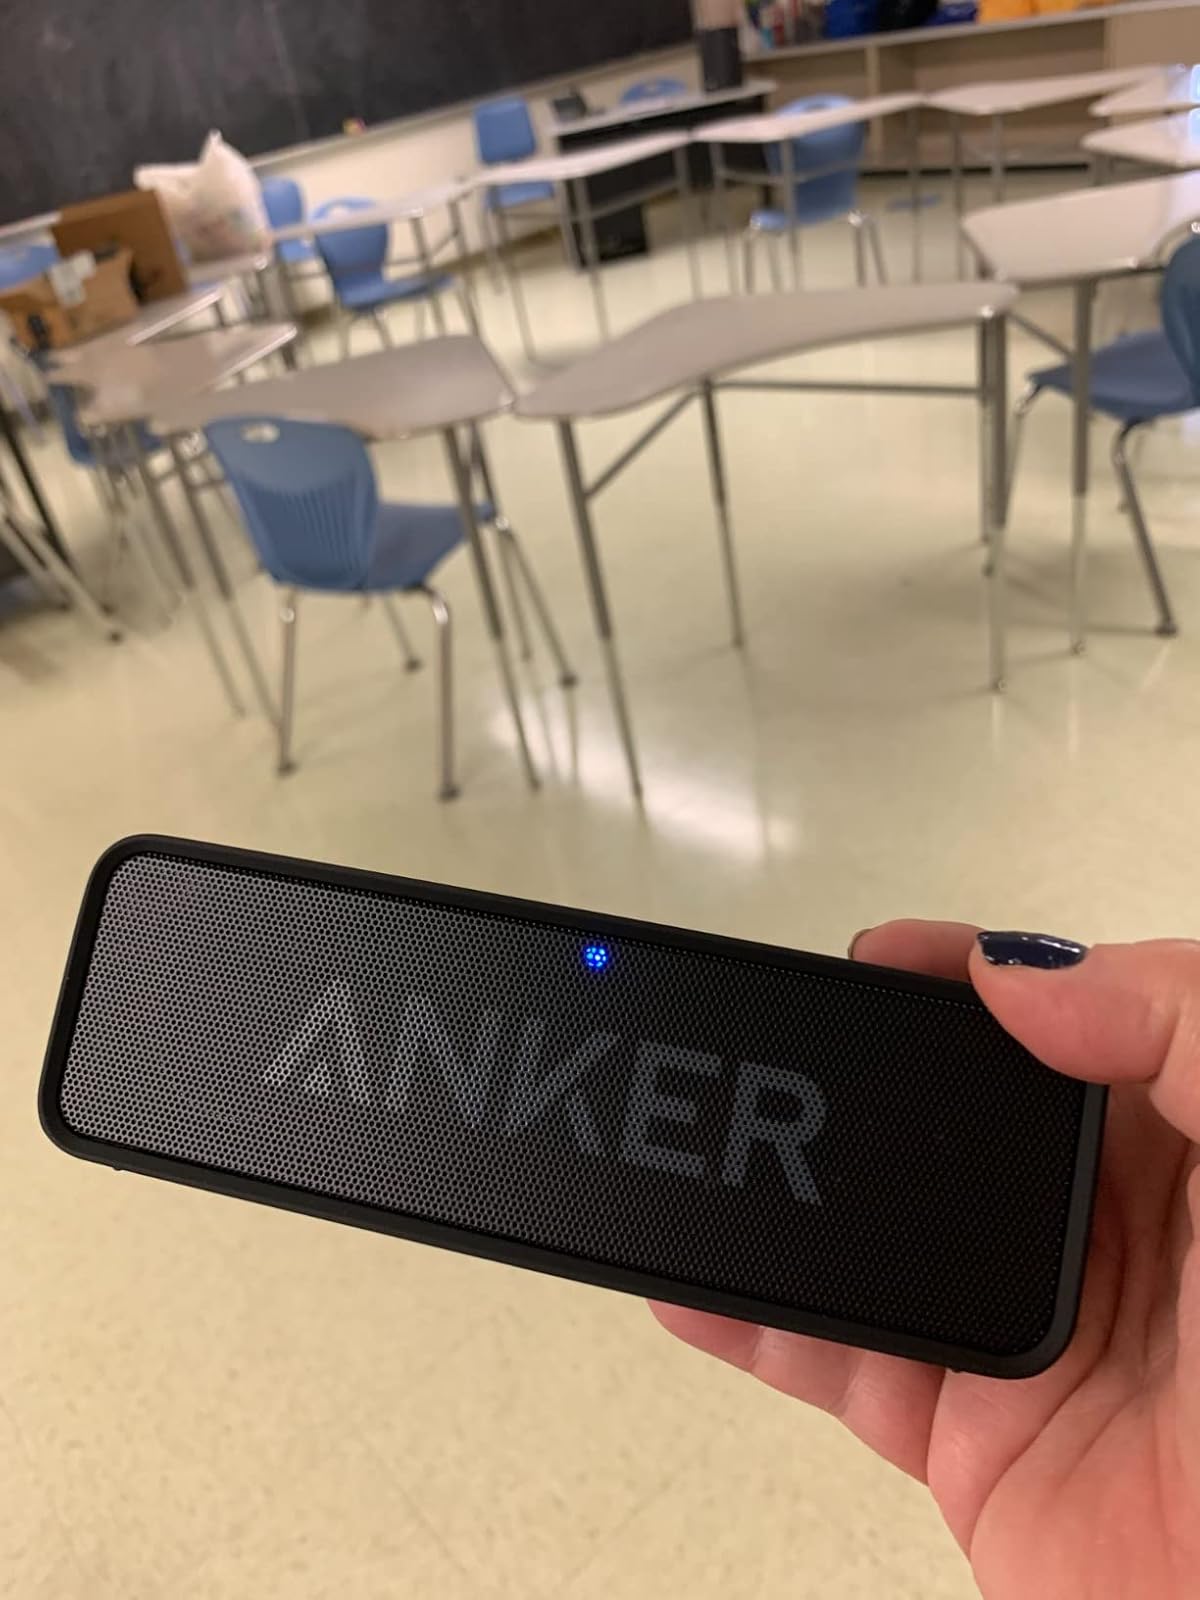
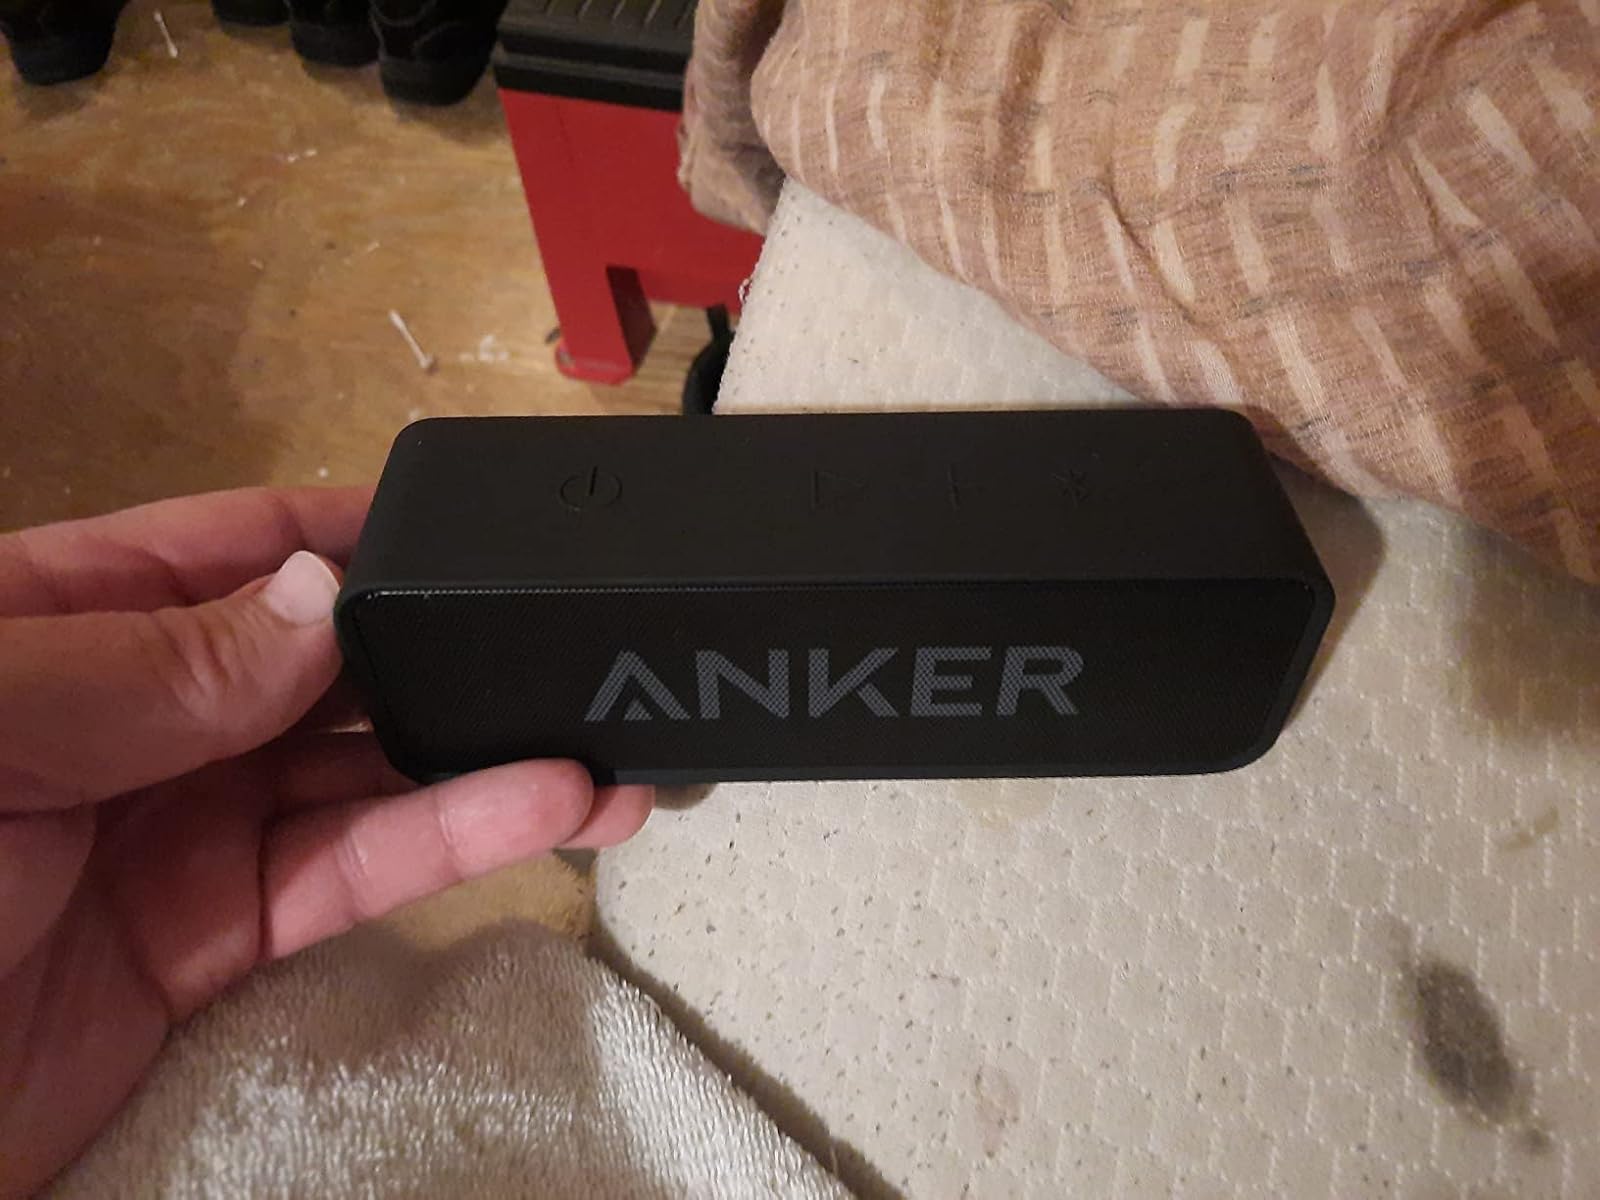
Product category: speaker
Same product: yes